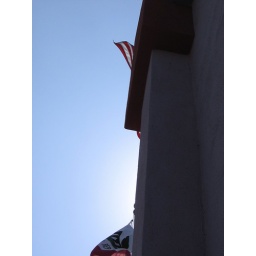
An advantage of standing under a tall building